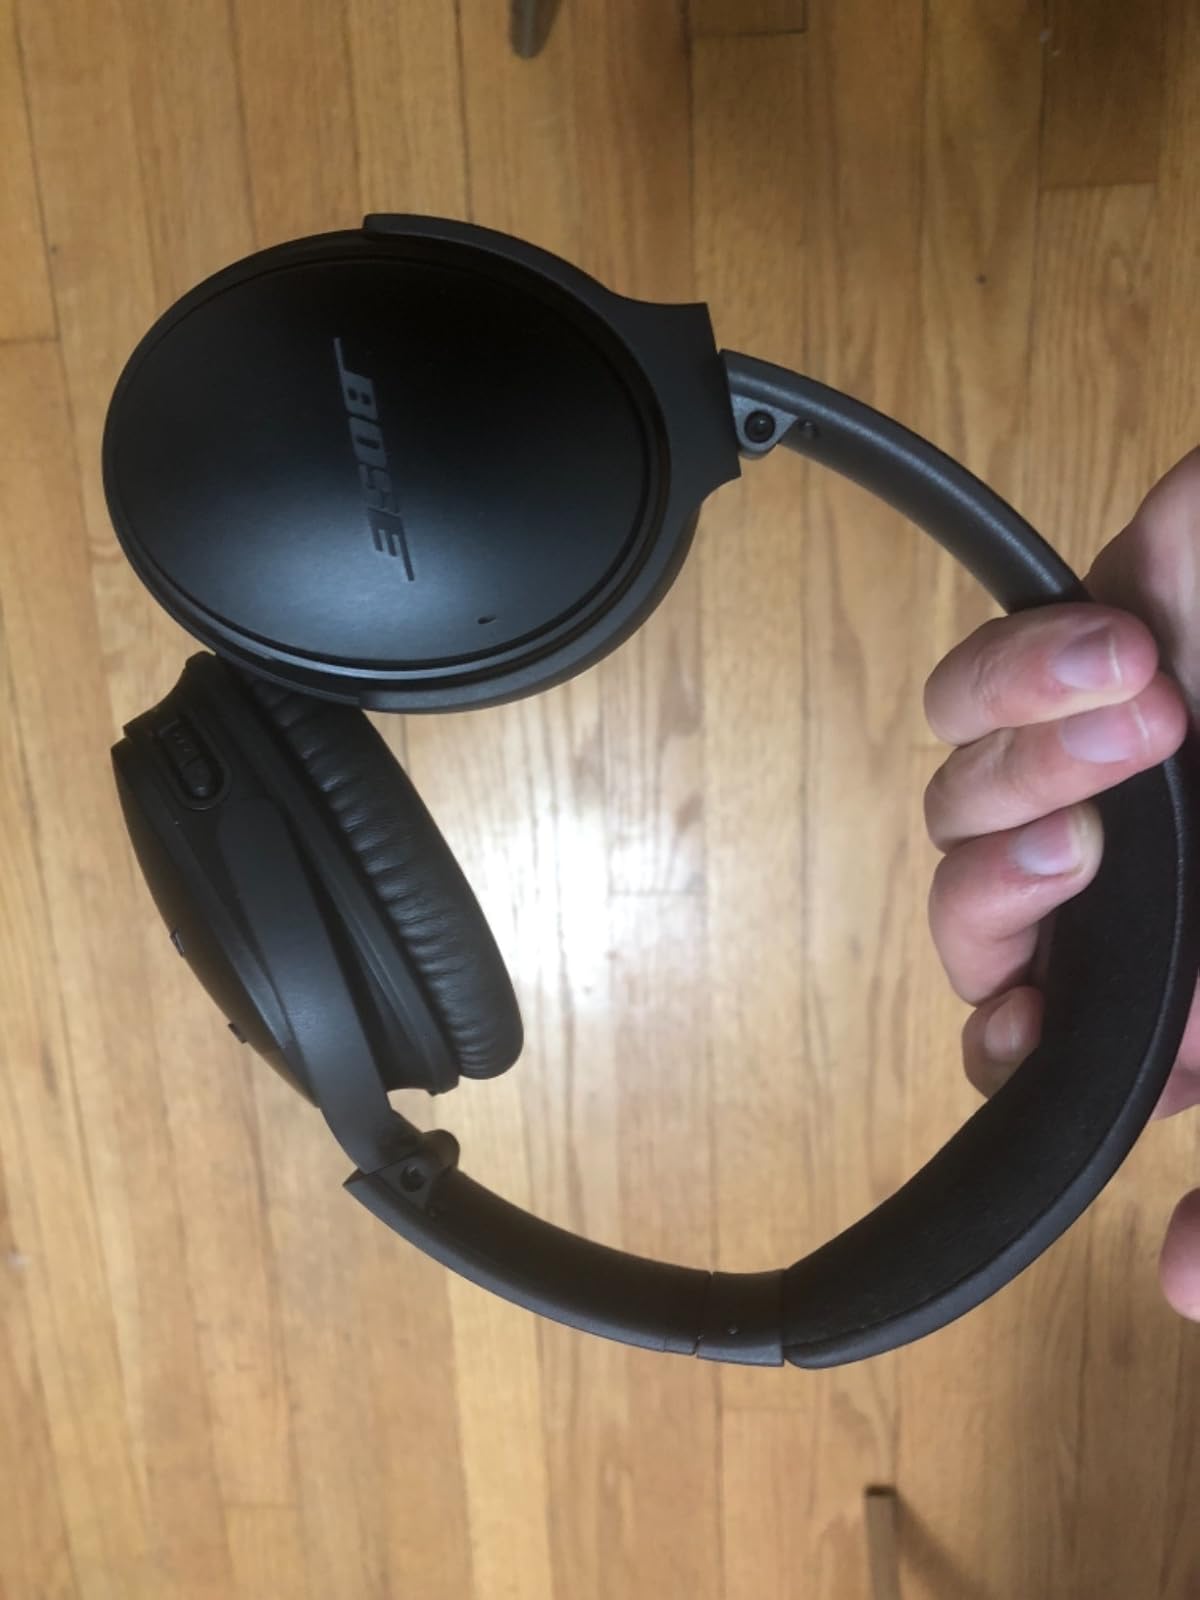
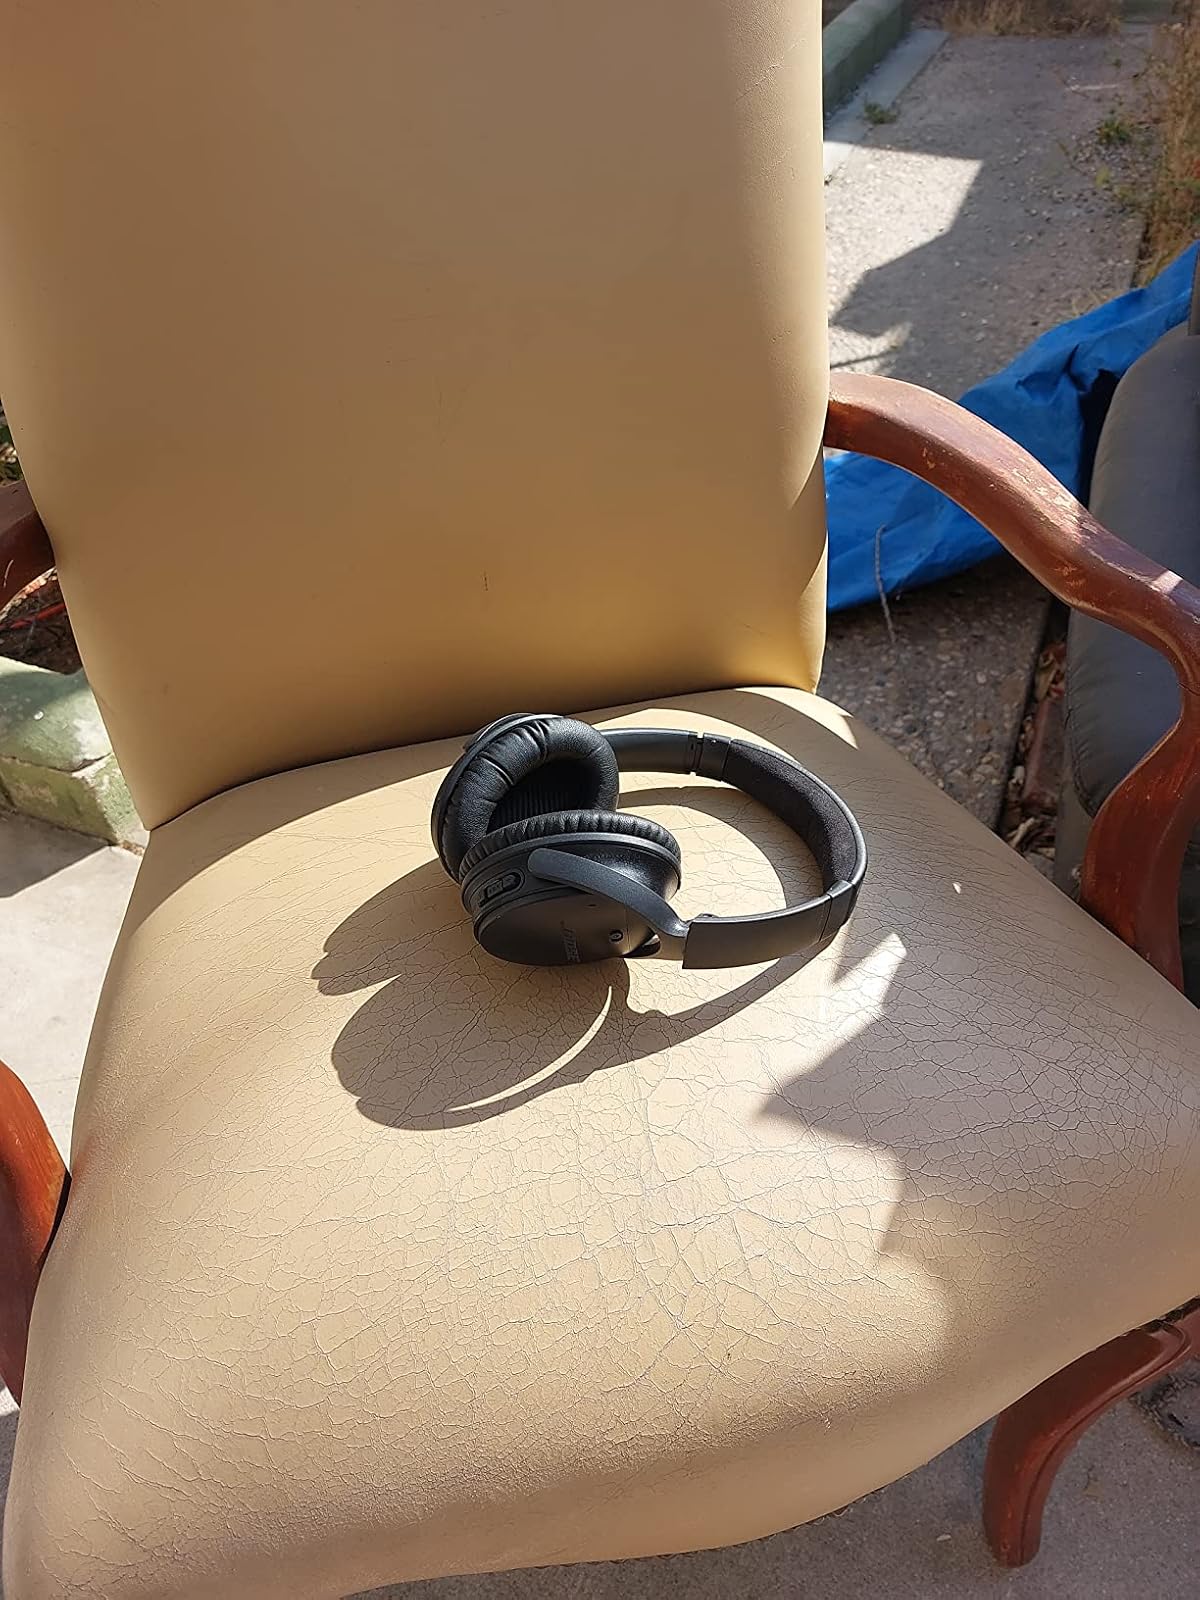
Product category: headphones
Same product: yes